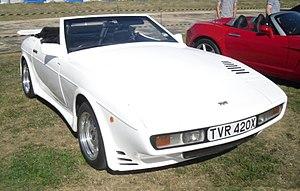
La TVR 420 SEAC est une voiture de sport conçue par TVR et vendue à 37 exemplaires entre 1986 et 1988.